Philbrook Museum of Art

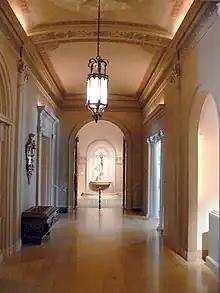
Philbrook Museum of Art Gallery

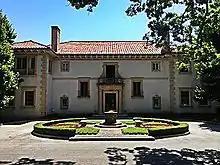
Villa Philbrook main facade

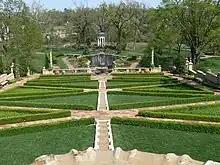
Formal gardens

The original structure of the museum is an Italian Renaissance villa that was the former home of Oklahoma oil pioneer Waite Phillips and his wife Genevieve. Phillips commissioned prominent Kansas City architect Edward Buehler Delk to design the mansion in 1926; construction began the same year by the John Long Company of Kansas City and was completed the following year. Named "Villa Philbrook," the three-story mansion was constructed of steel and a reinforced concrete framework that resulted in minimal remodeling being required to transform the villa into an art museum. The exterior of the house is stucco that includes ground white marble in the mixture causing it to glitter. The corners are quoined with Kasota limestone, quarried in Minnesota, that resemble Italian travertine. This stonework also decorates the doors and windows. In the rear of the house, a loggia showcasing five arches with Corinthian columns, highlights a terrace overlooking the formal gardens. The roof features wide eaves and is covered with oversized Italianate tiles.